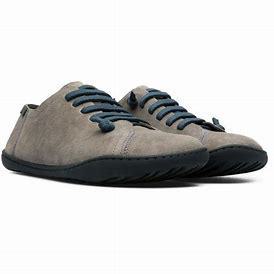
Brand: Camper
Model: PEU